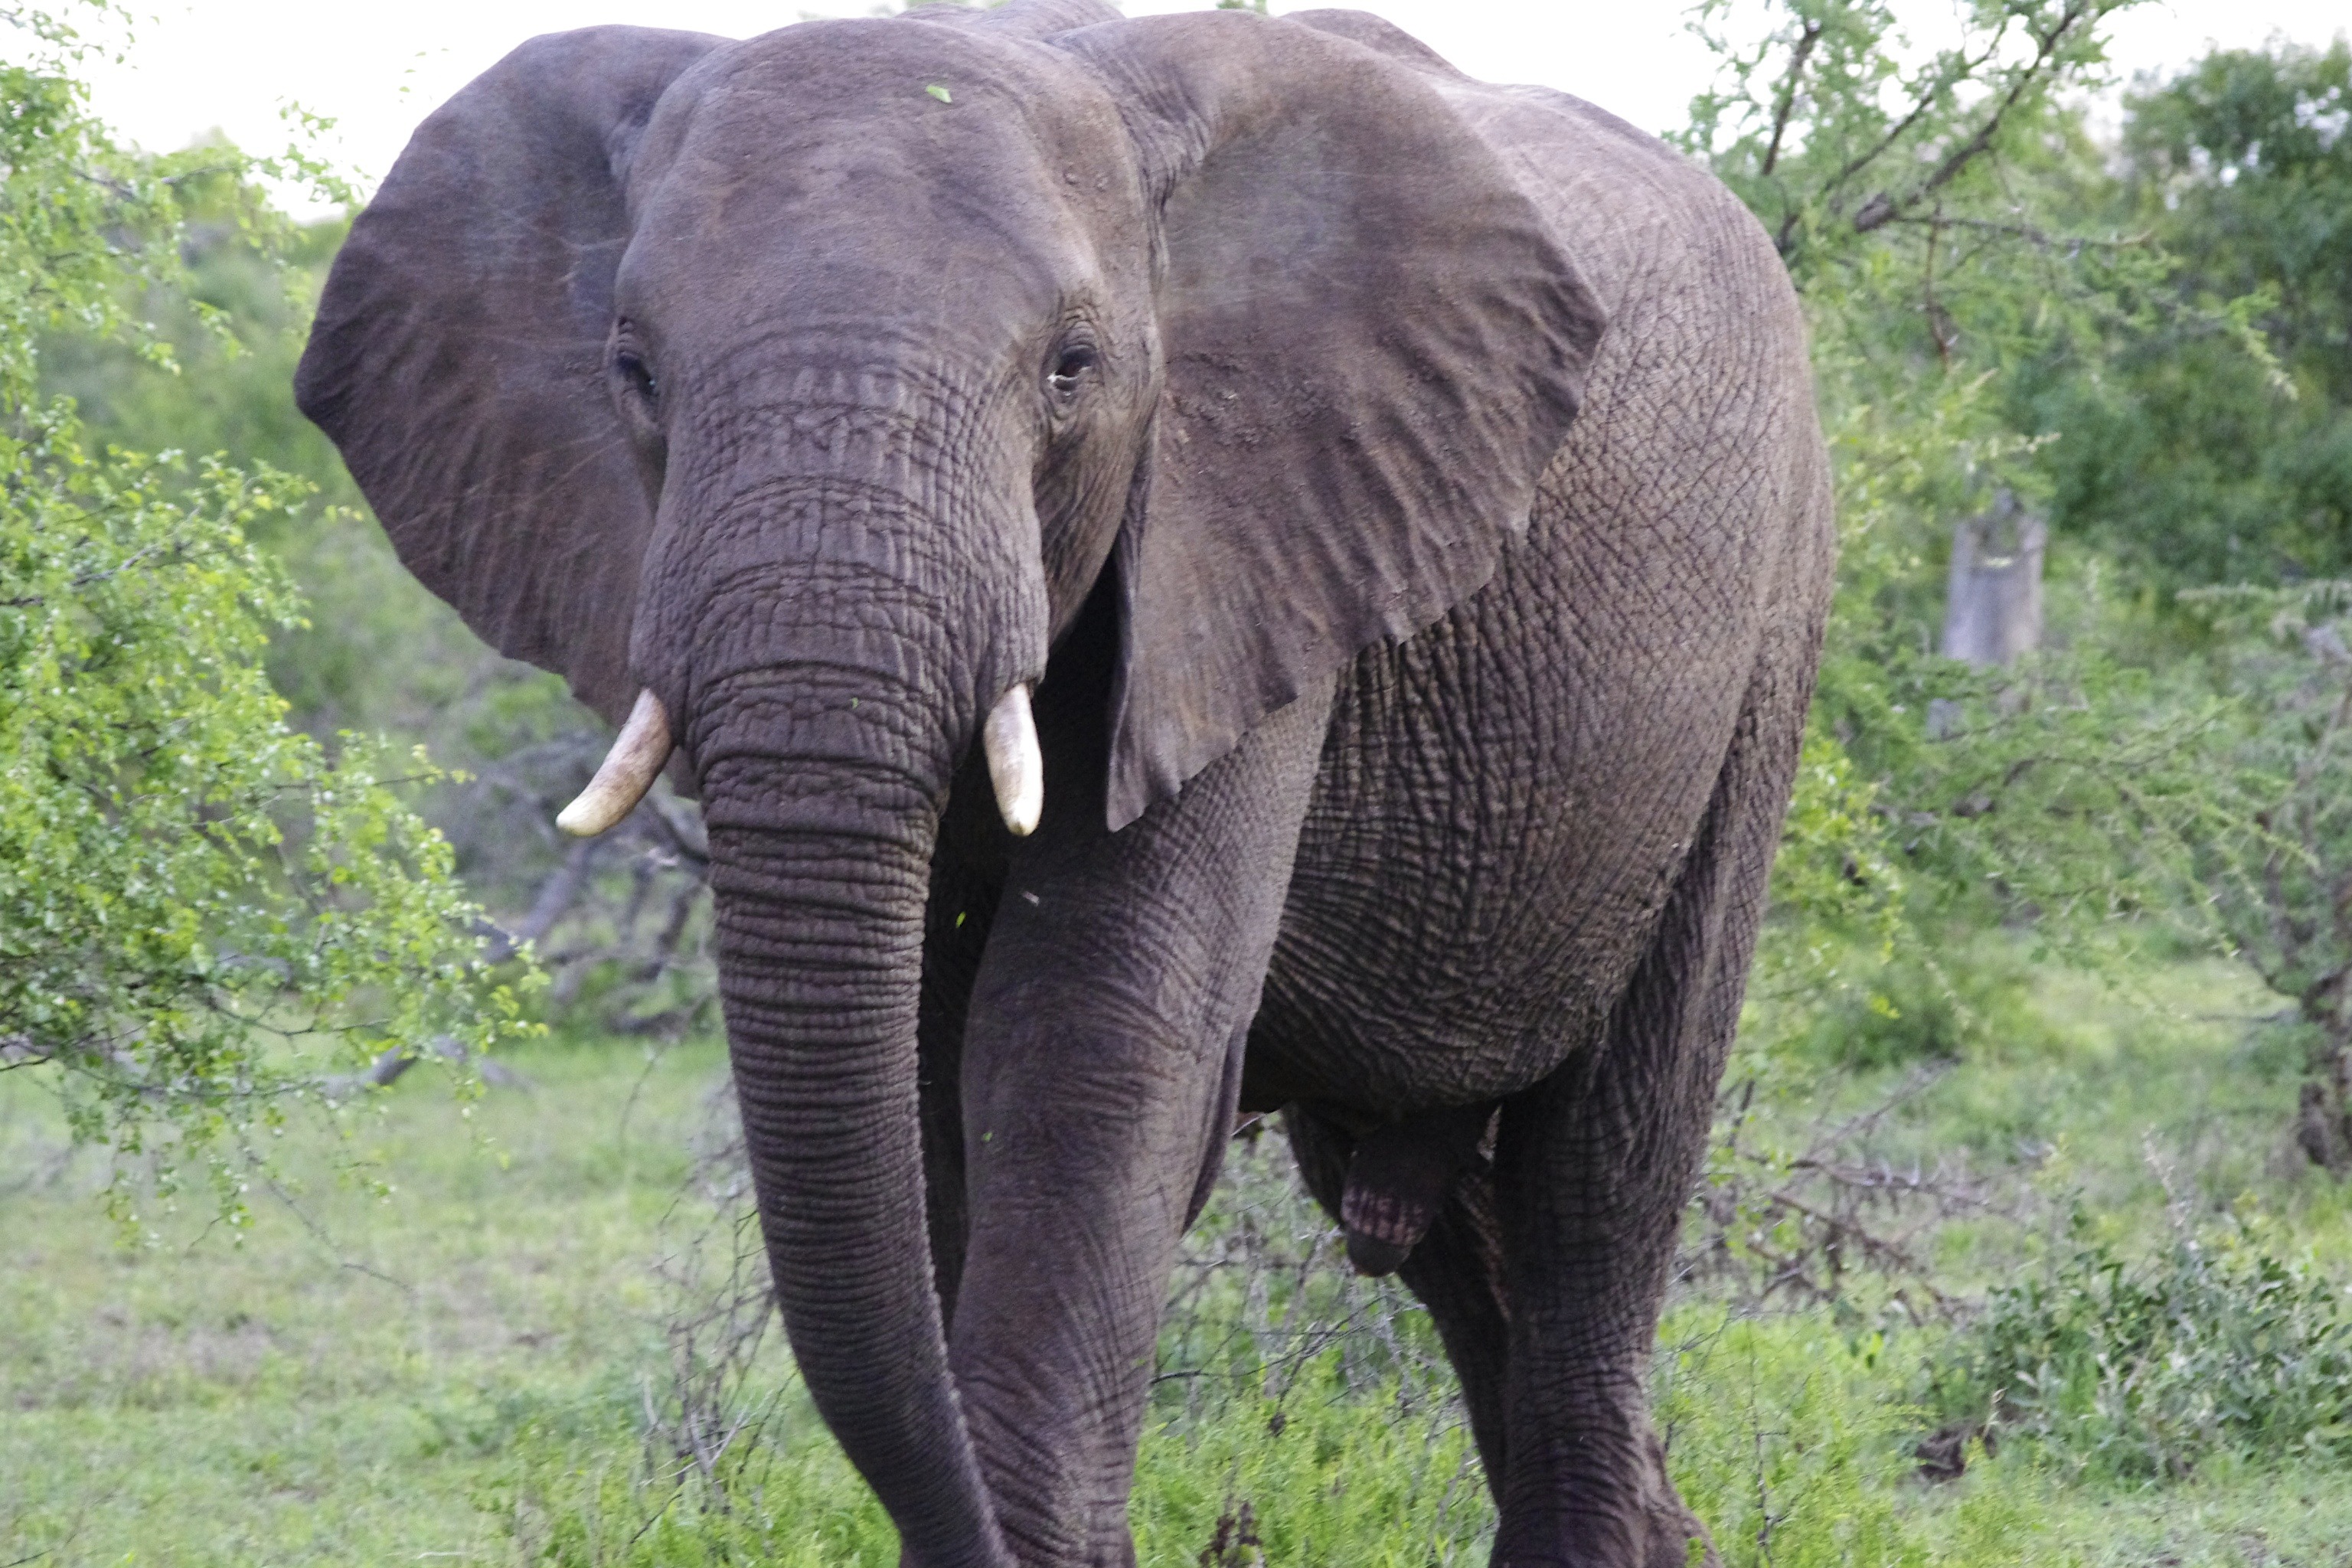
wildlife, mammal, fauna, elephant, vertebrate, safari, south africa, indian elephant, african elephant, elephants and mammoths, terrestrial animal, mala mala, sabi sand, mala mala game reserve